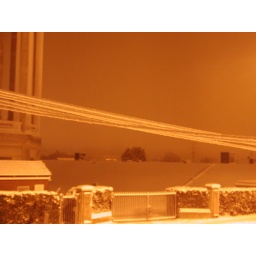
View of the snow encrusted cables with the water tower in the background taken with no flash